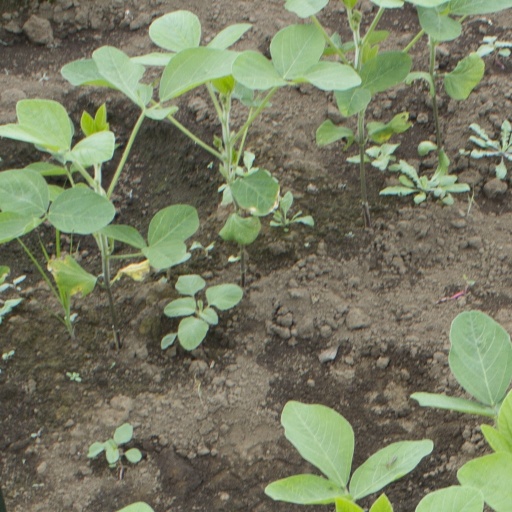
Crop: soybean